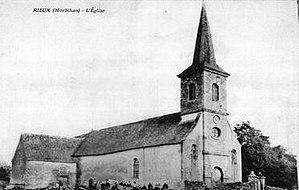
carte postale de l'église de Rieux avant 1945
Rieux [ʁijø], est une commune française, située dans le département du Morbihan en région Bretagne.